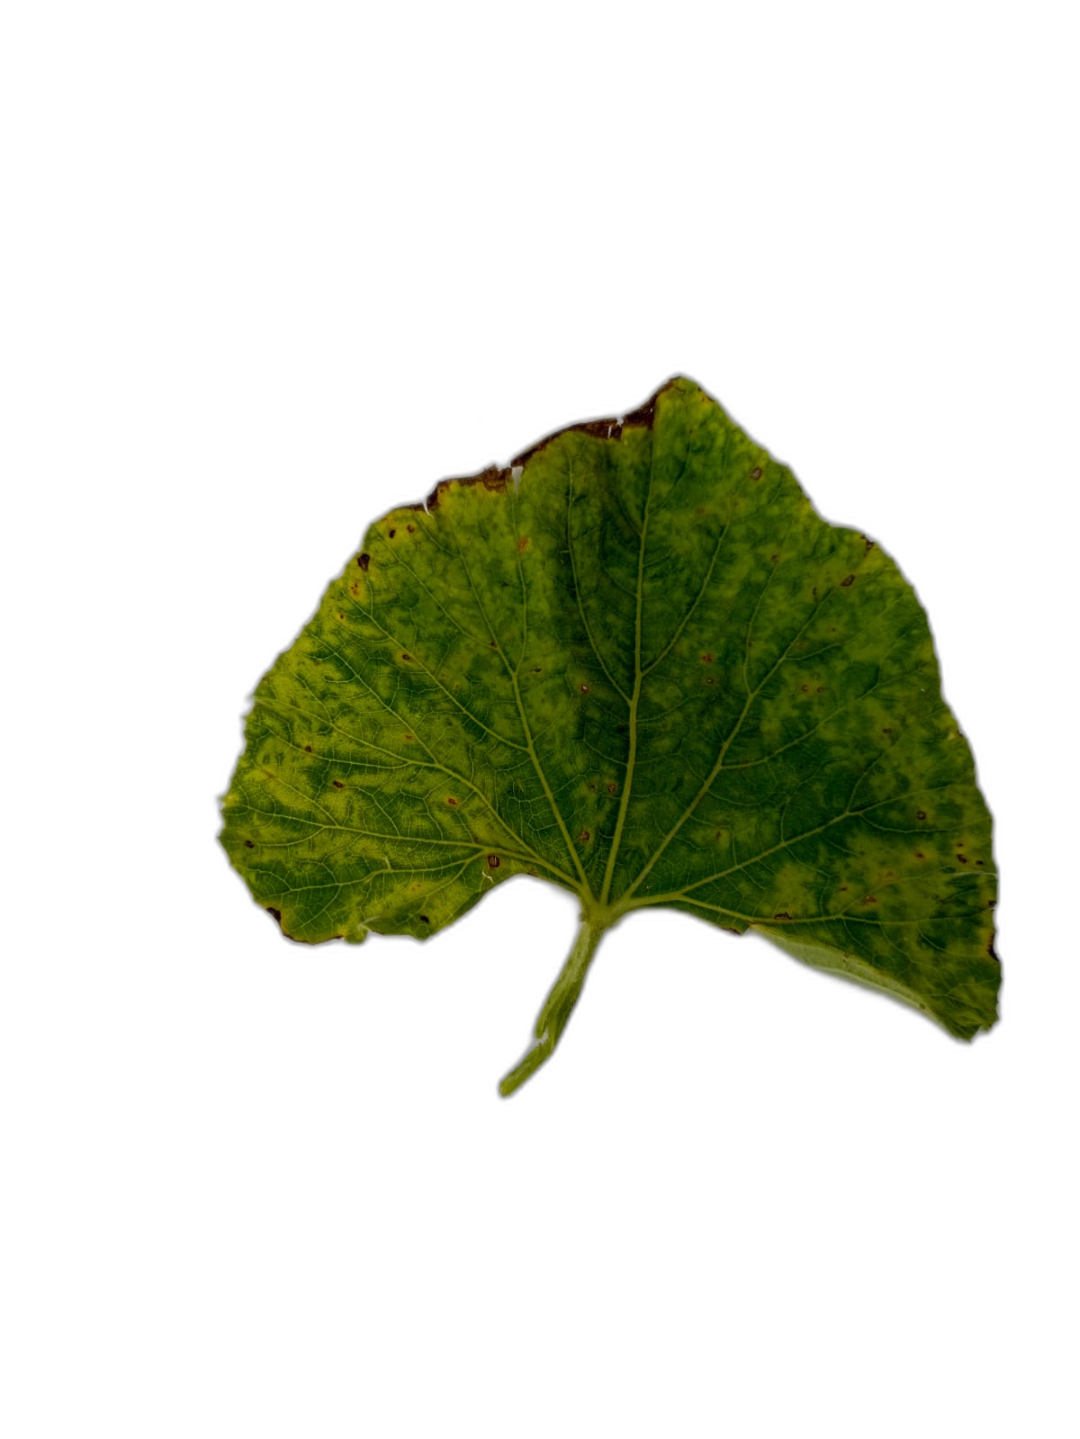
Crop: Bottle Gourd
Label: Mosaic_Virus